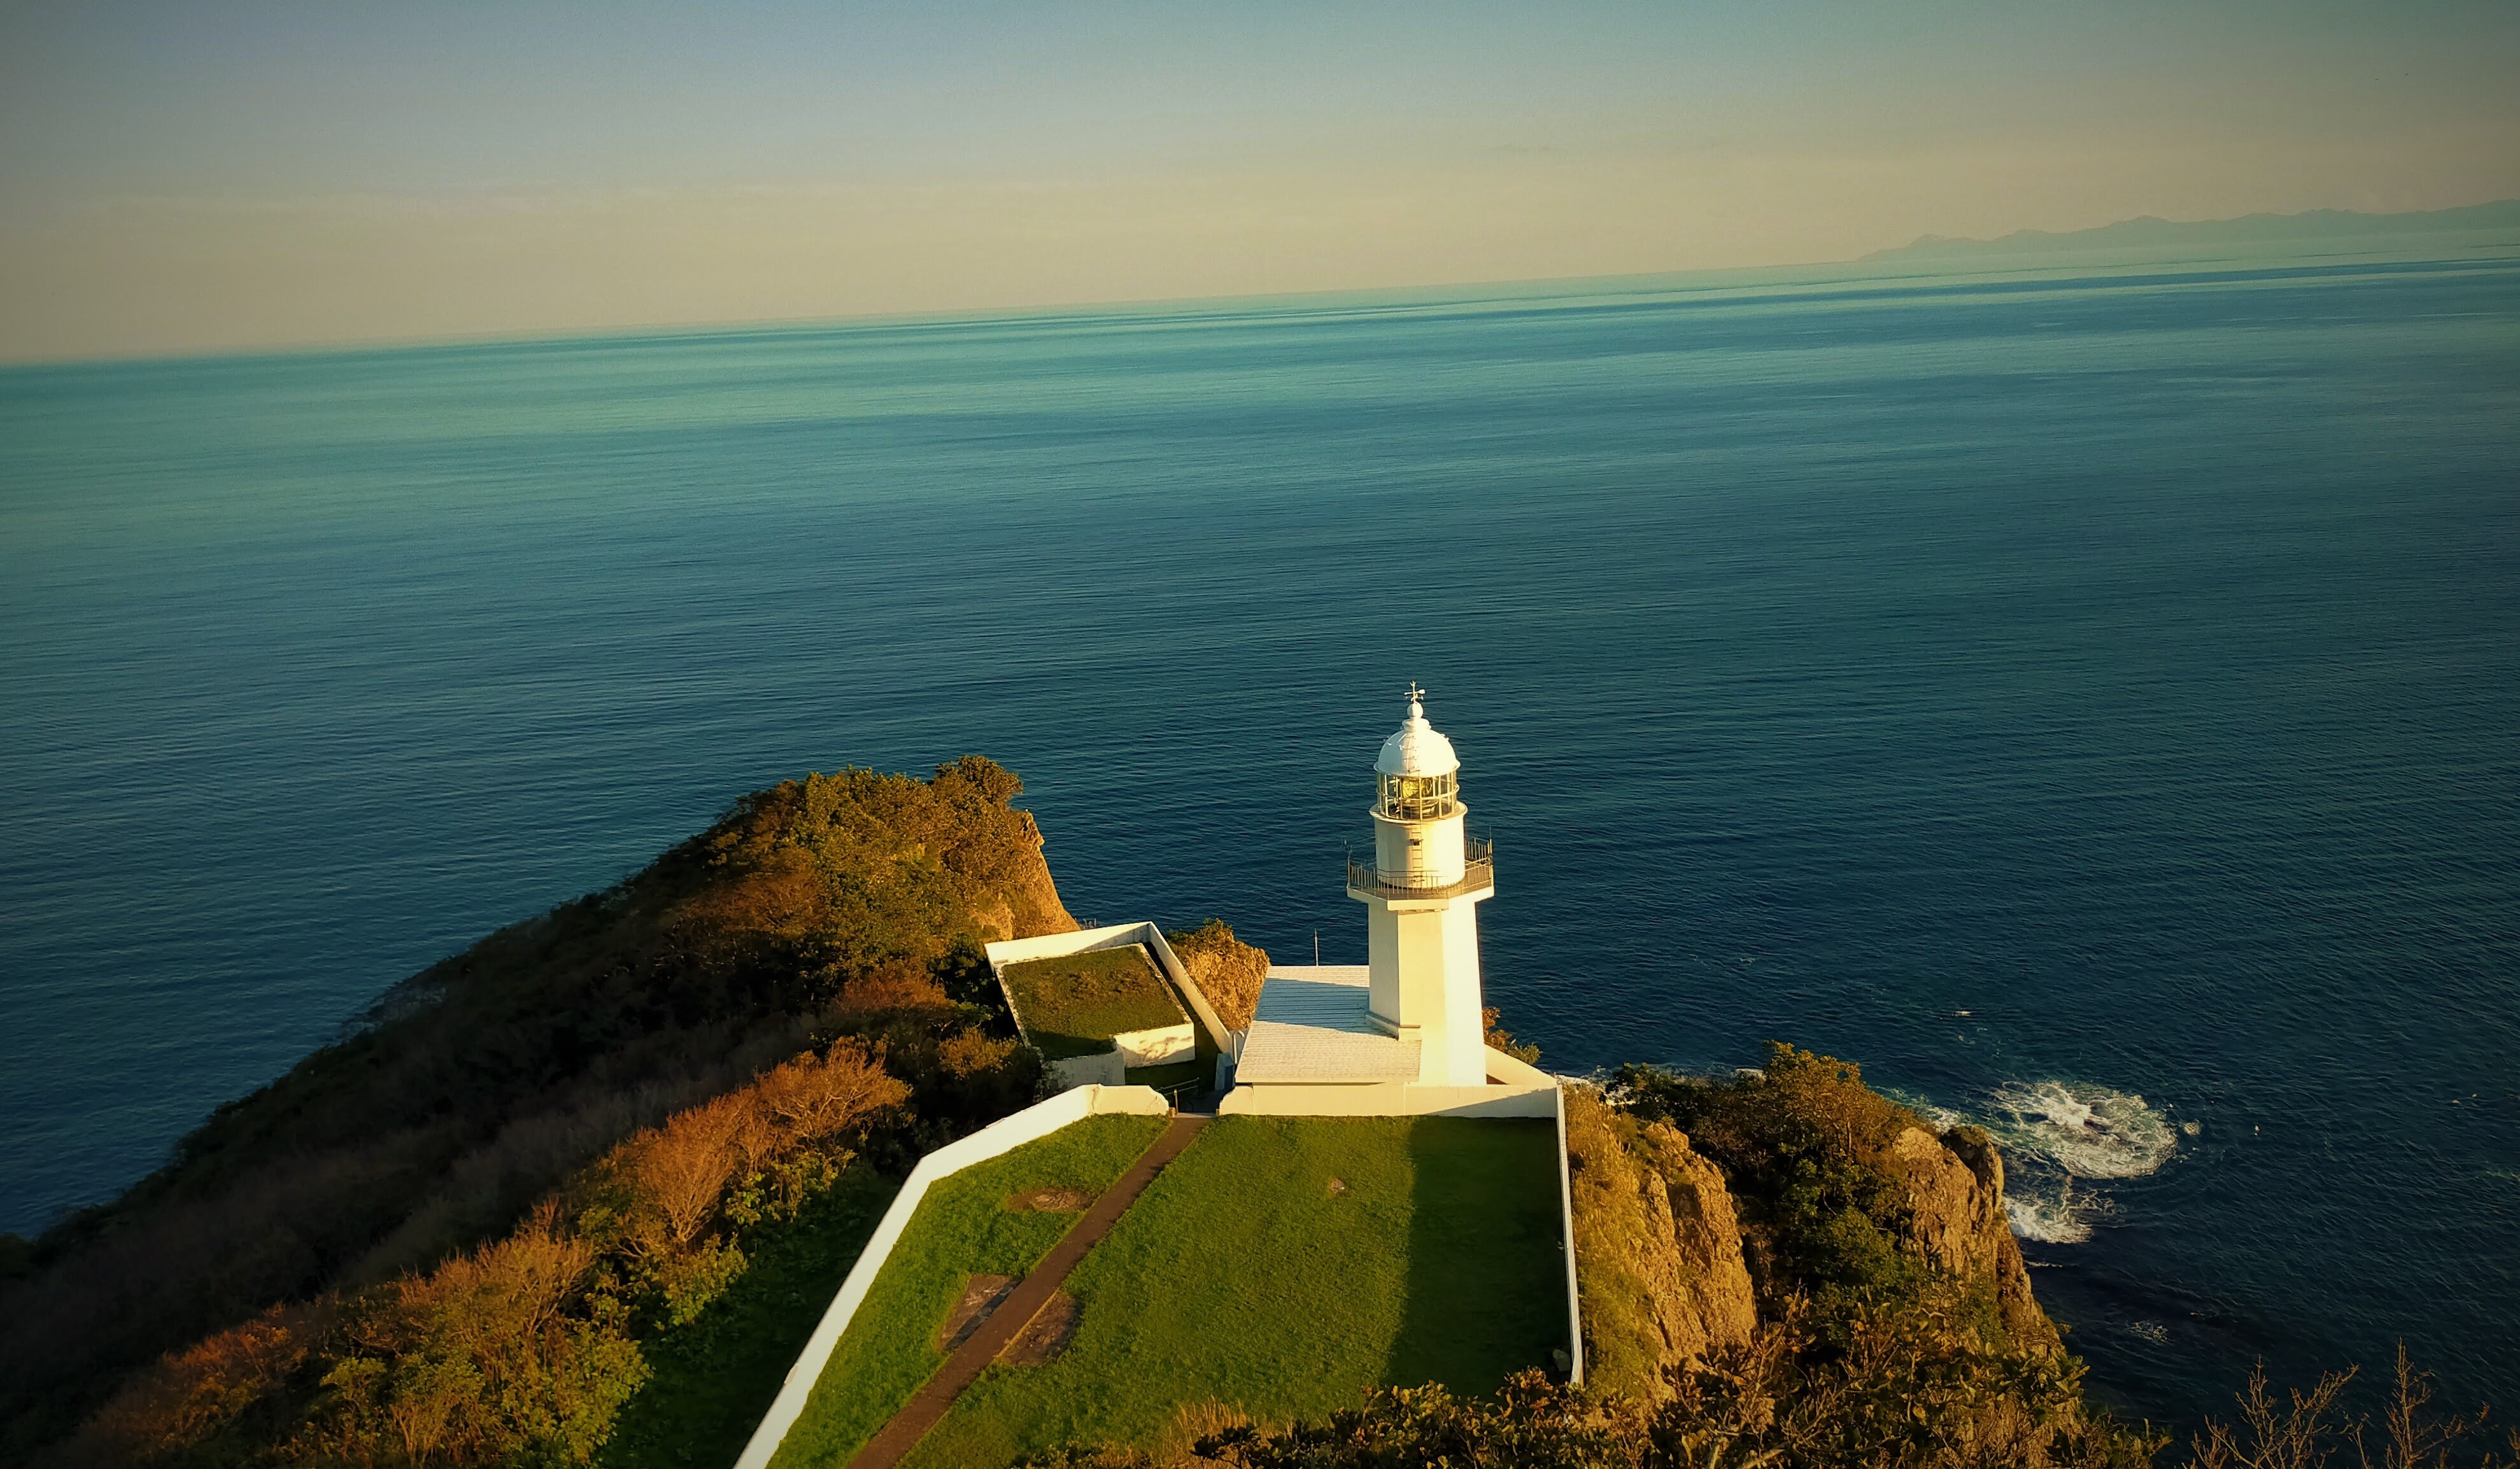
Cape Chikyu, light house, lighthouse, landmark, promontory, beacon, tower, sea, headland, sky, cape, terrain, klippe, cliff, ocean, coast, horizon, aerial photography, coastal and oceanic landforms, calm, photography, landscape, tourist attraction, bay